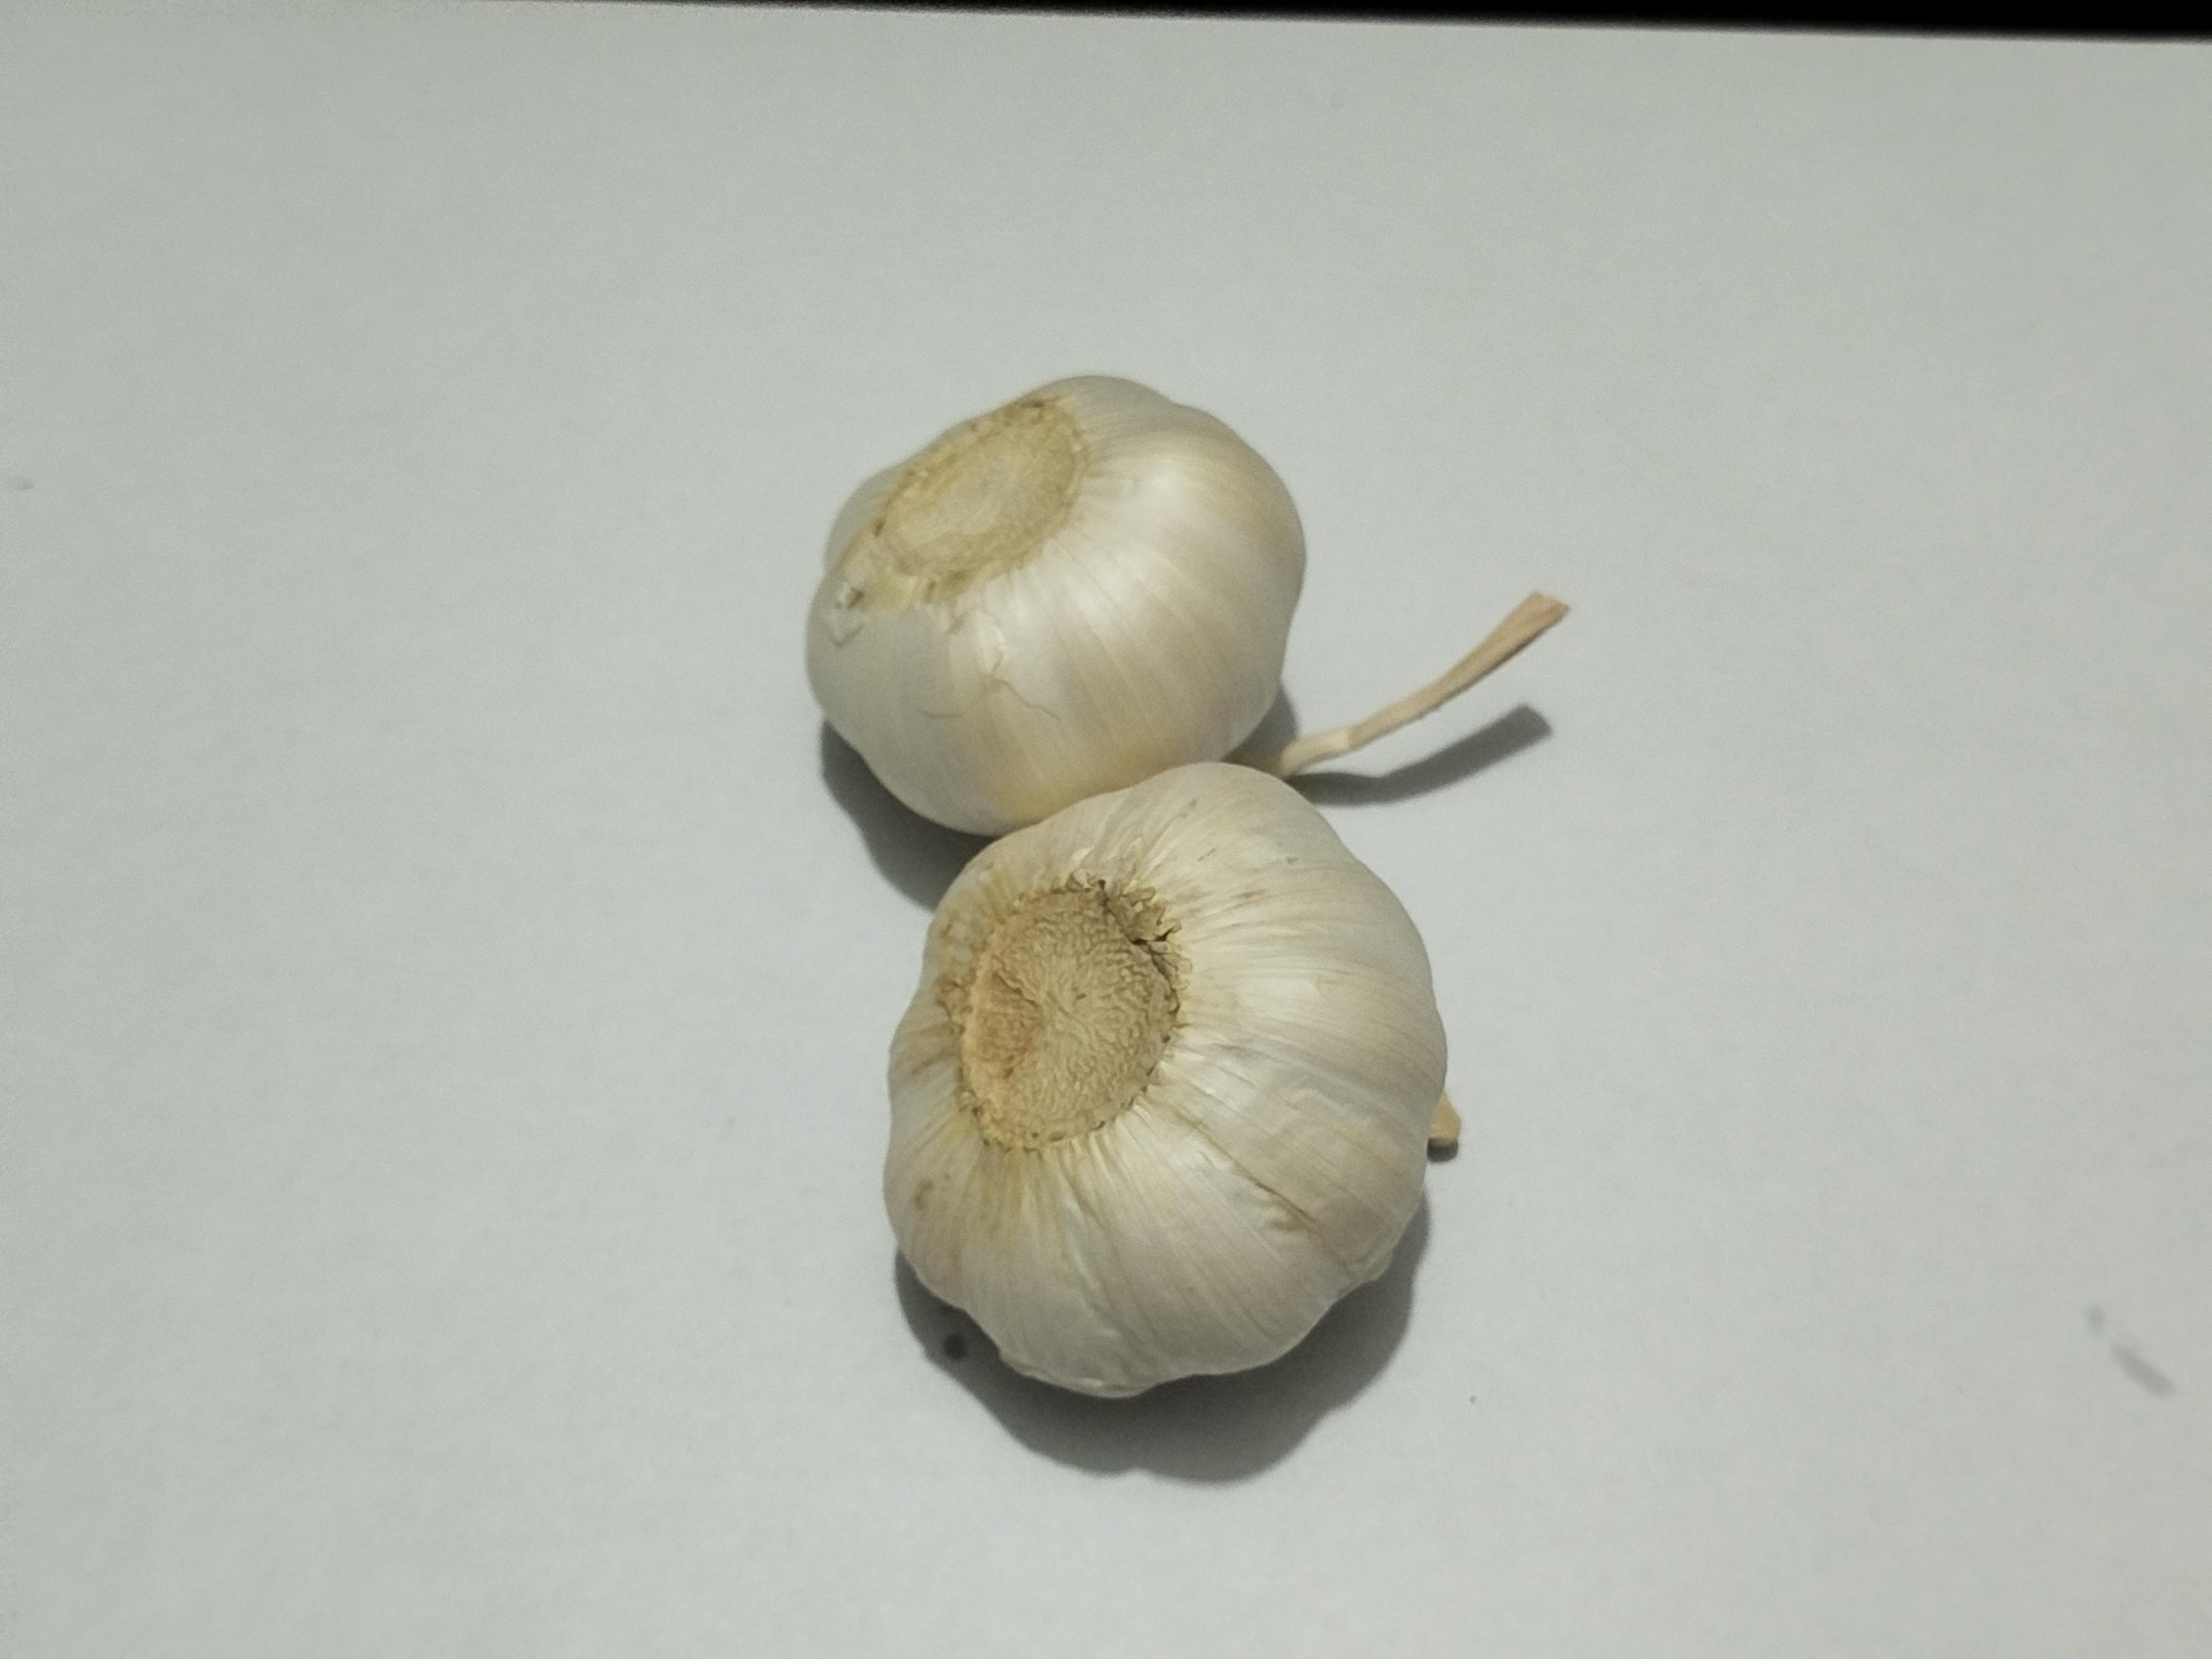
Label: Garlic